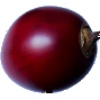
Label: Tamarillo 1